Knut Stjerna

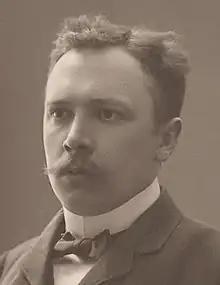
Knut Stjerna

Knut Martin Stjerna (14 March 1874 – 15 November 1909) was a Swedish archaeologist and scholar. He is notable for a number of papers analyzing Beowulf from an archaeological perspective. He was a lecturer at Uppsala University, where he taught, among others, Birger Nerman and Sune Lindqvist.